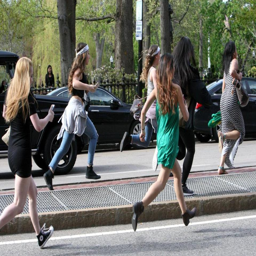
fans sprinted trying to keep up with a suv carrying the pop star .